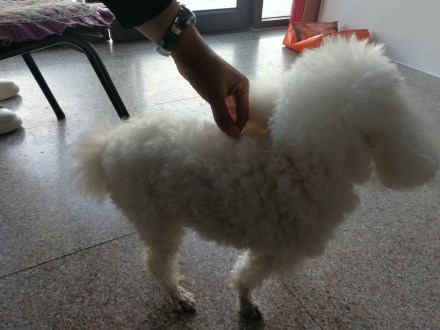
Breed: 2925-n000114-toy_poodle